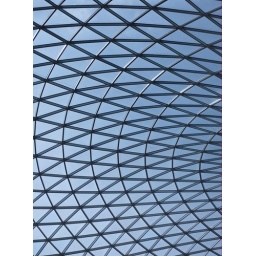
I love the patterns of the roof to the great court at the British Museum, especially backed by clear skies